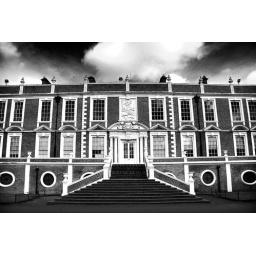
Converted to black and white in Photoshop.